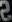
Number: 2